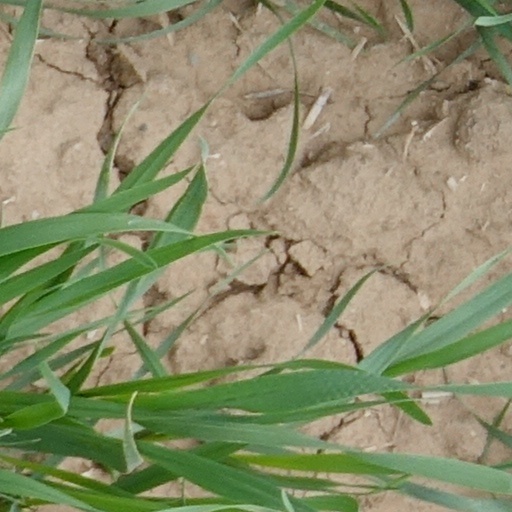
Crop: wheat